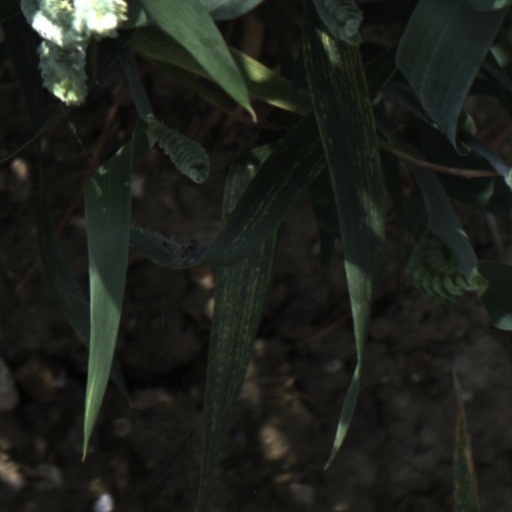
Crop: wheat